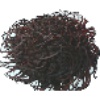
Label: rambutan